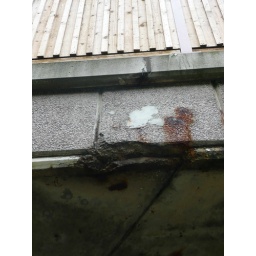
It sure is, but perhaps not if you're the person walking underneath when the next lump of concrete peels off.